Rush Rhees

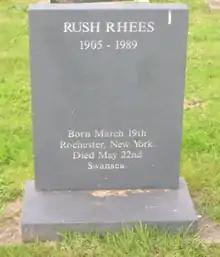
Gravestone

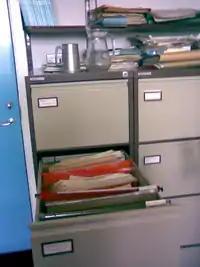

In 1966 he took early retirement from the university to devote more time to editing Wittgenstein's works.